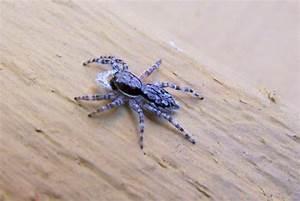
spider